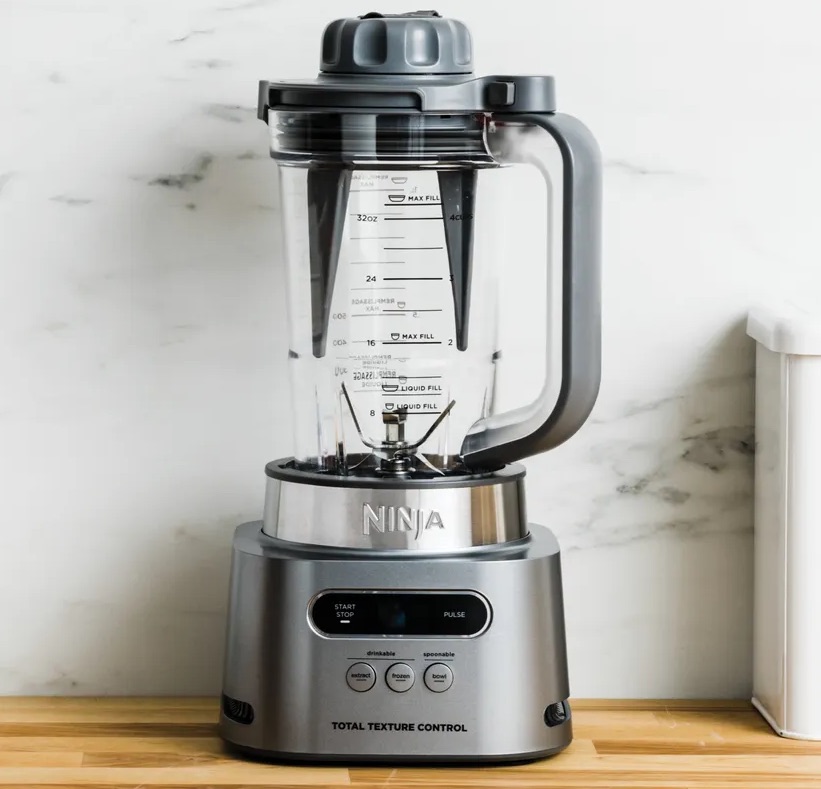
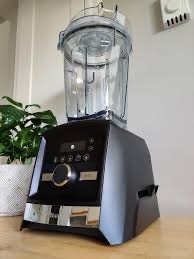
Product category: items_blender
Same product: no